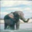
Label: elephant